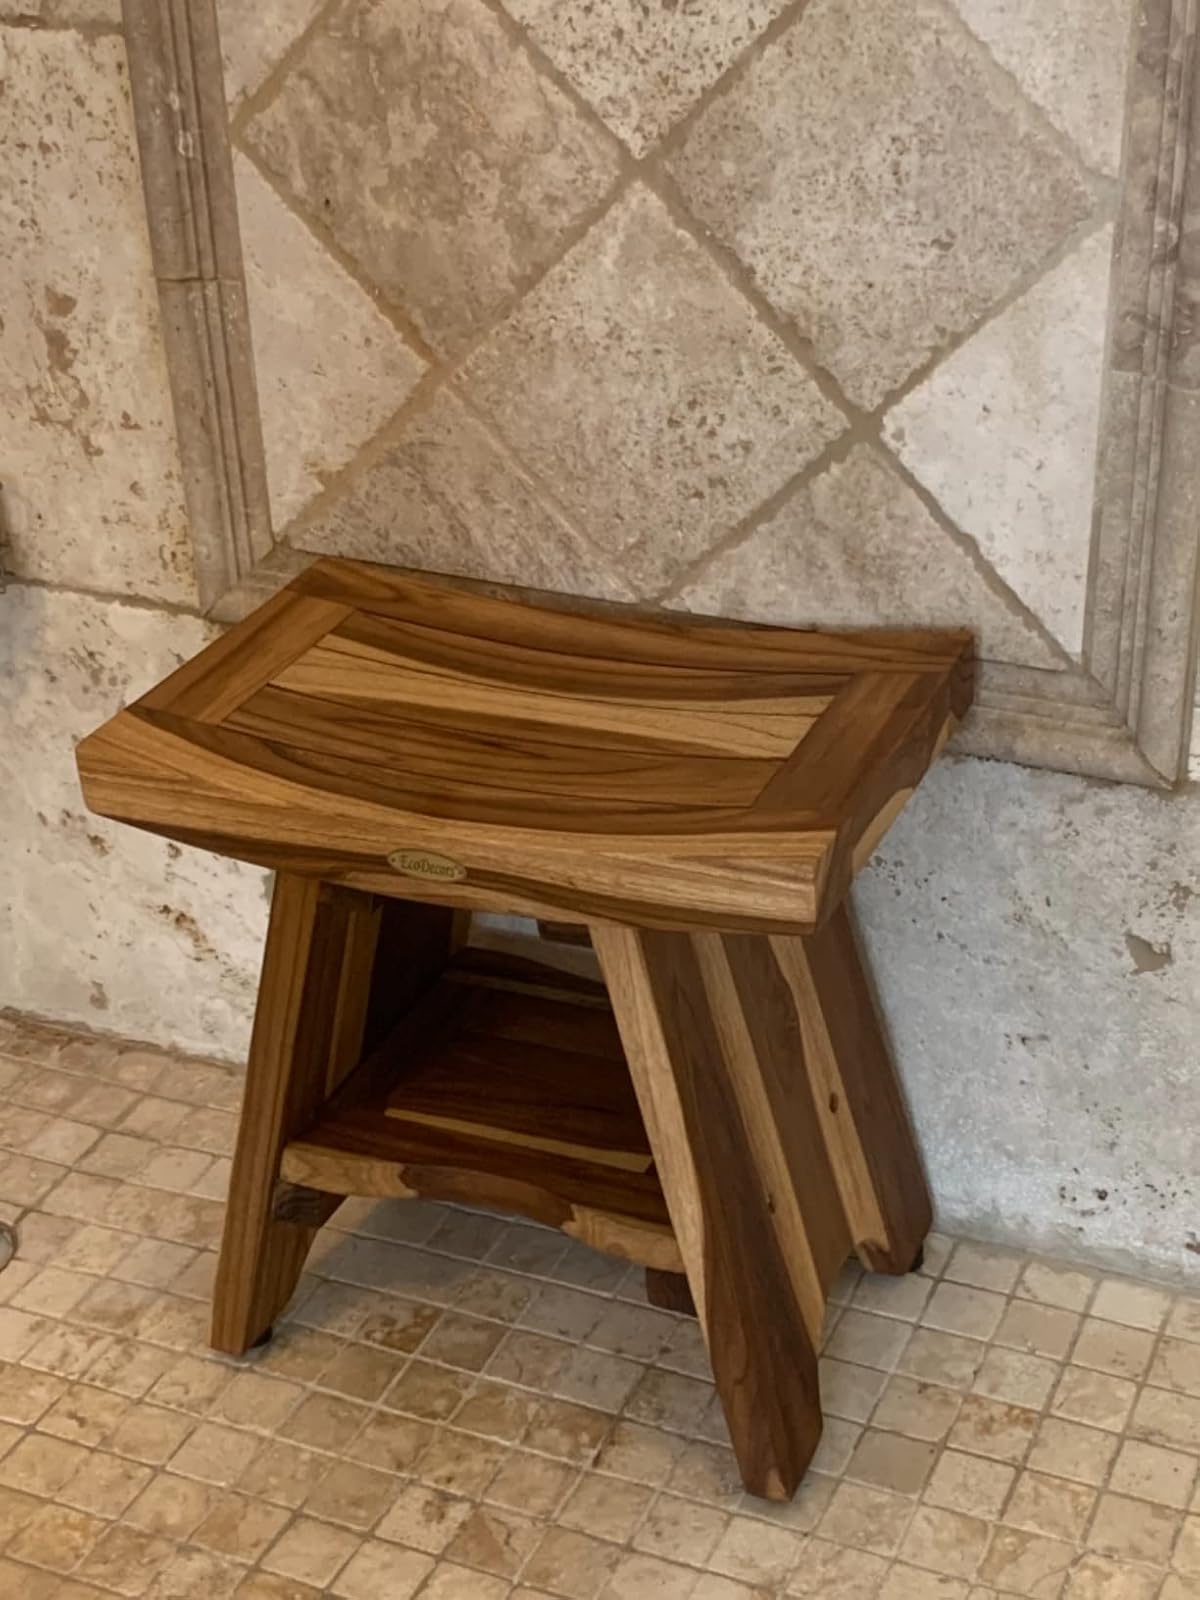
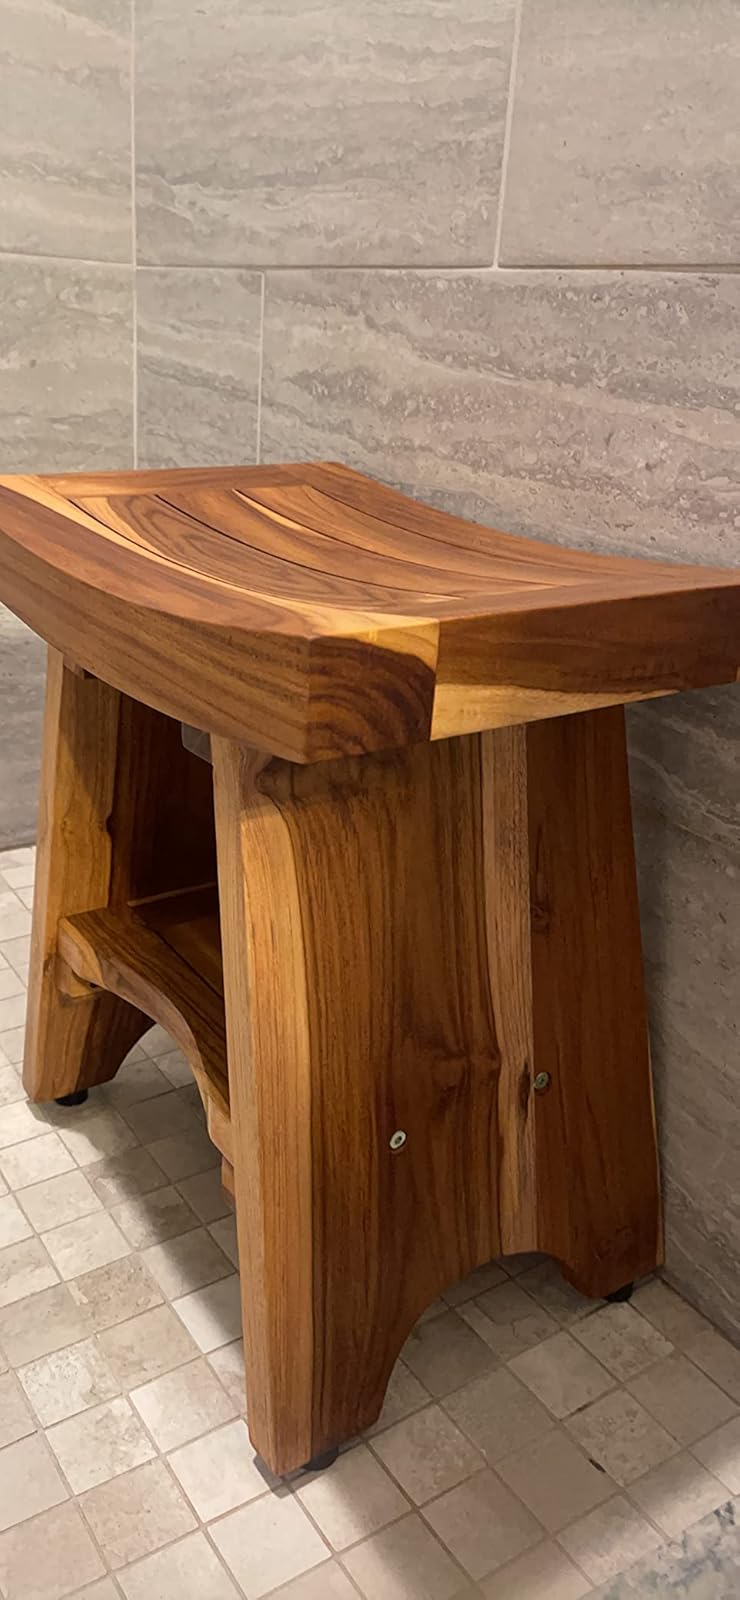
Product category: stool
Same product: yes